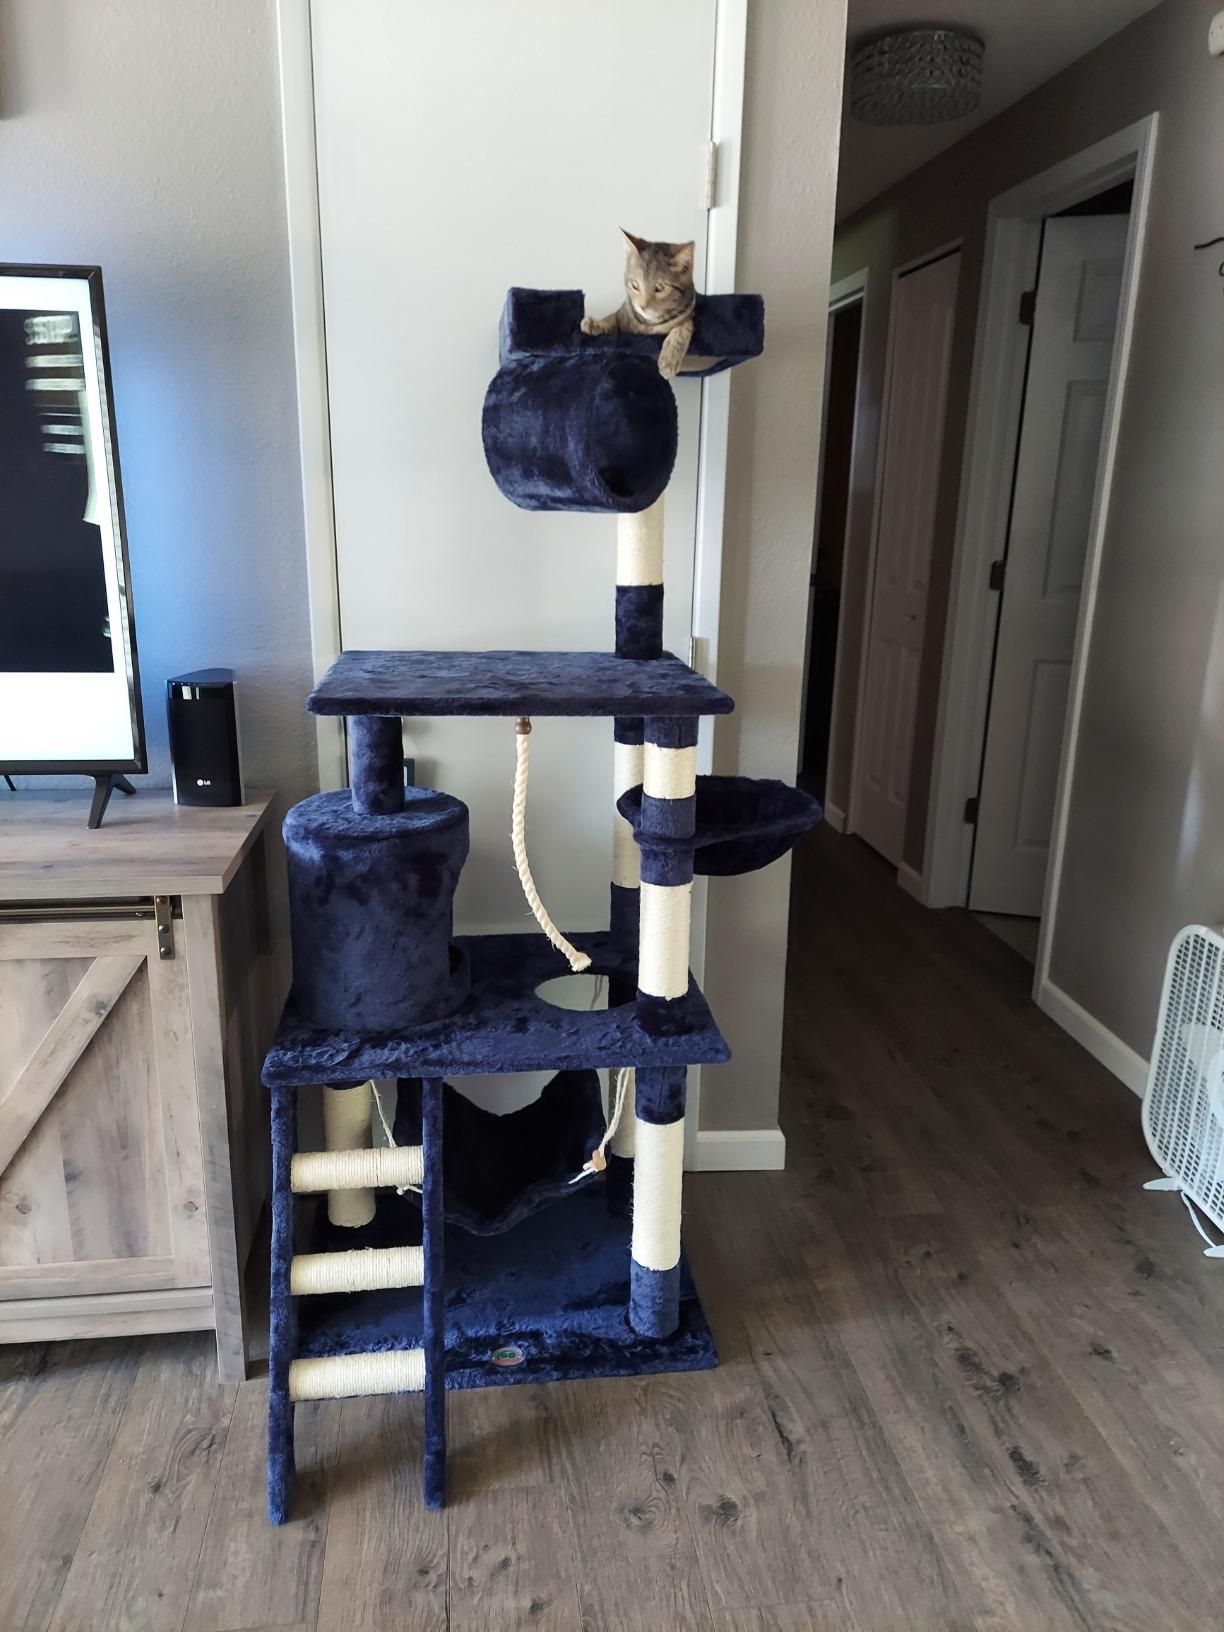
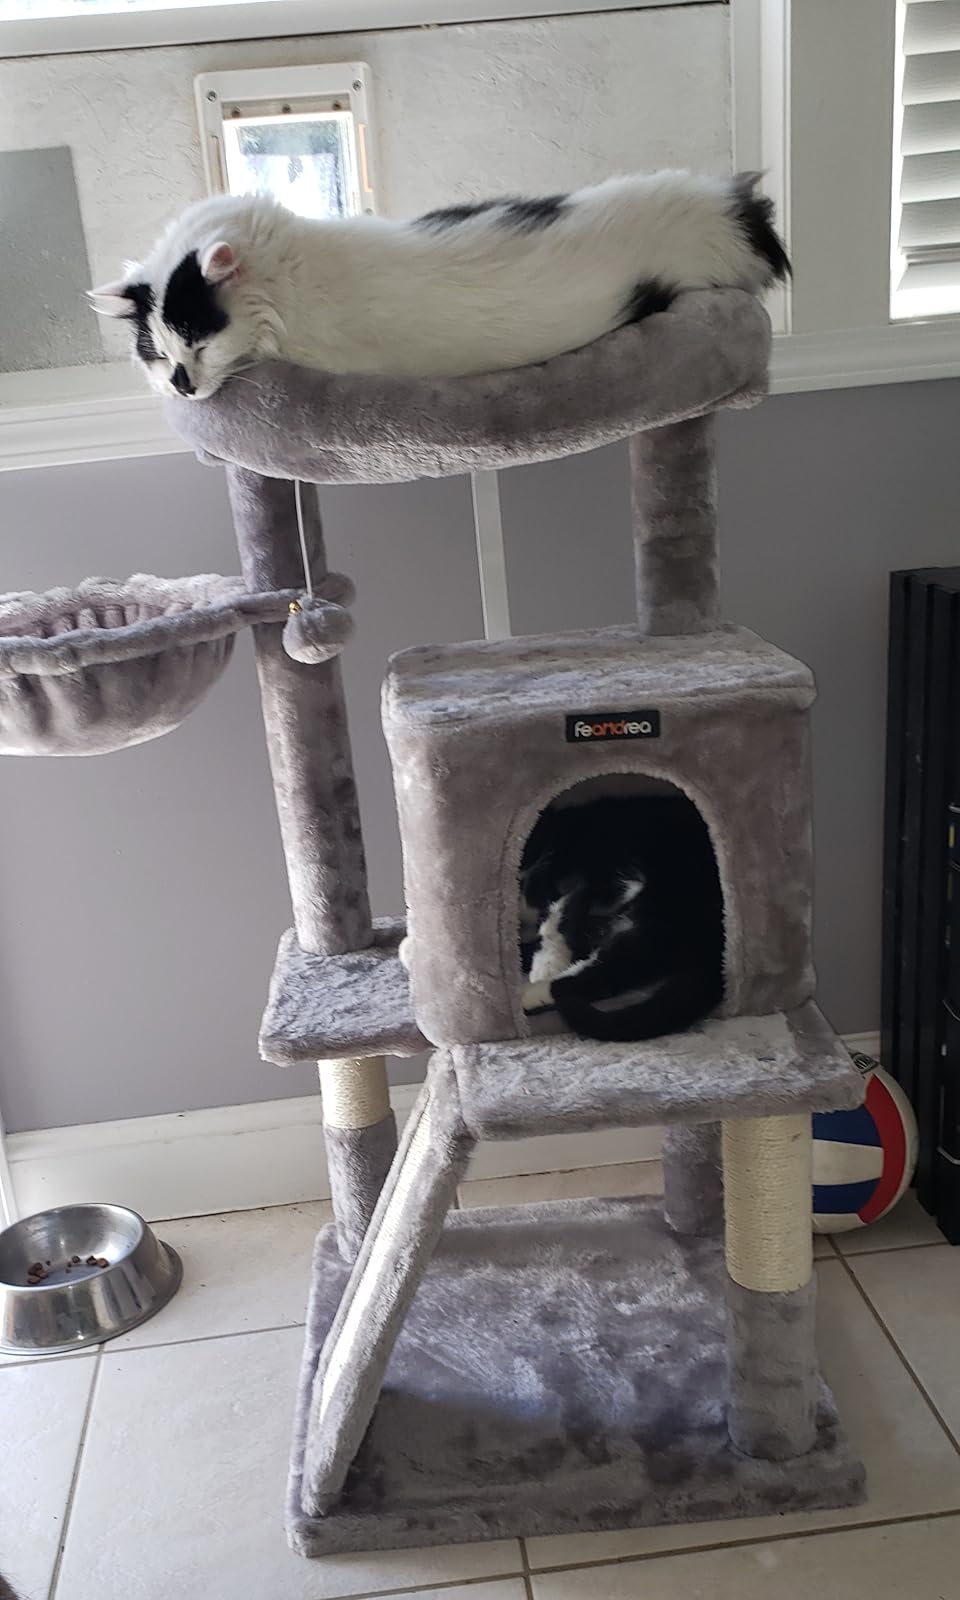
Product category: items_cat tree
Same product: no